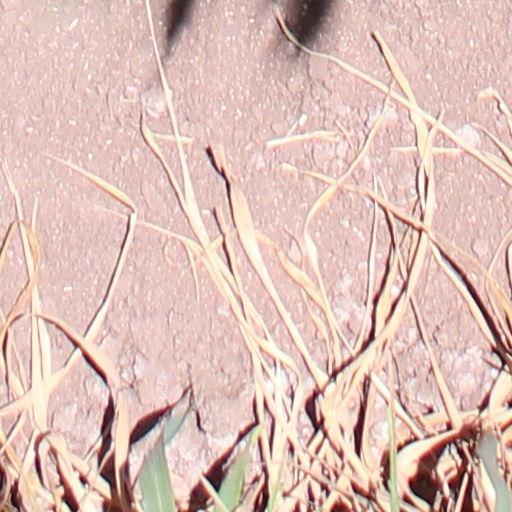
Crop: wheat